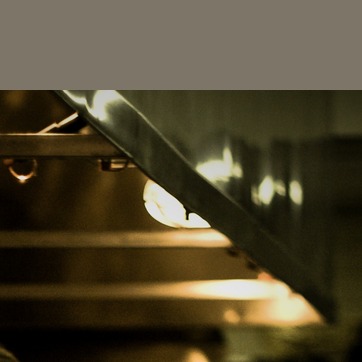
Material: metal